M (New York City Subway service)

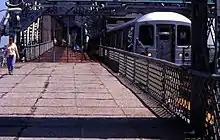

A six-month reconstruction project on the Brighton Line began on April 26, 1986, and to reduce congestion and delays, weekday daytime M service was shifted to the Fourth Avenue Line's express tracks south of DeKalb Avenue and the BMT West End Line. Service began terminating at Ninth Avenue during middays, and at Bay Parkway during rush hours. This service duplicated a pattern that had last been operated as the until late 1967. Manhattan-bound M trains operated from Bay Parkway between about 7:00 and 8:20 a.m., operating every 12 to 15 minutes. Bay Parkway-bound M trains left Chambers Street between 4:20 and 5:30 p.m. In 1991, M trains began running with fewer cars at all times except weekdays from 6 a.m. to 8 p.m. in order to increase passenger security during overnight hours.